Yamil Asad

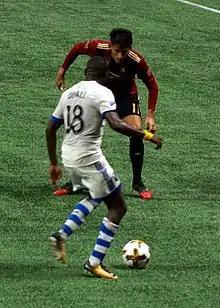

On 11 January 2017, Asad was loaned to Major League Soccer's Atlanta United FC. He scored the first goal in the team's MLS history, against New York Red Bulls in a 1–2 defeat at home on 5 March 2017. Despite a successful season with Atlanta, the club was unable to agree terms with Vélez Sarsfield on a permanent move and Asad returned to the Argentine club. However, MLS roster rules dictated that Atlanta maintained his rights within MLS.